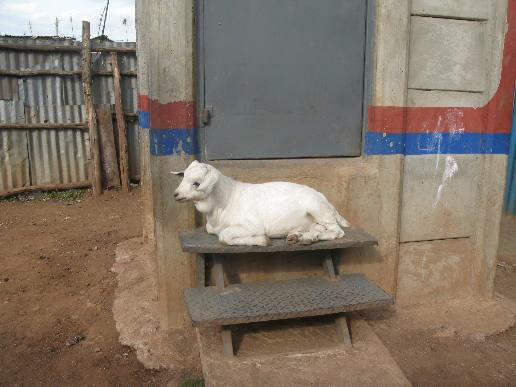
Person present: No